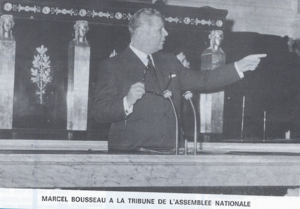
Marcel Bousseau à La Tribune de l'Assemblée Nationale
Marcel Bousseau, né le 6 août 1916 à Mortagne et mort à Luçon le 8 juin 1982, est un pharmacien et homme politique français, député de la Vendée de 1962 à 1973.